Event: Nepal Earthquake
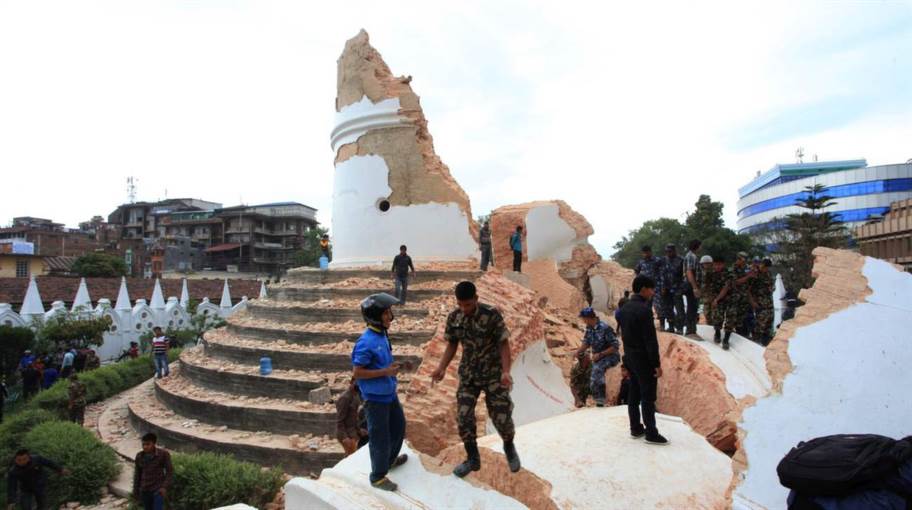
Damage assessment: damage